Alexandria School of Medicine

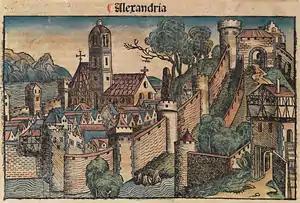
Alexandria, is the city where the empiricist school was founded, which required physicians to succeed, not theoretical knowledge

The Alexandria School of Medicine is one of the oldest empirical educational institutions in the history of medicine initiated during the Hellenistic period in the city of Alexandria (311 BC). At one historical juncture, in Egypt, they united all the different medical doctrines that originated in the East and in Alexandria (increasingly resembling a cosmopolitan city), and merged into one universal "critical mass of knowledge" the Alexandrian empirical school. As the Alexandria School grows more developed Medical Schools in Knossos and in Knidos over time lost their meaning and significance.